Aldeburgh Cinema

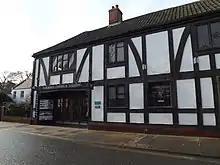
Aldeburgh Cinema

Aldeburgh Cinema is one of the oldest, continuously running cinema houses in the United Kingdom. It is located in the town of Aldeburgh, Suffolk. It has hosted many cinematic and performing arts events, including live theatre, operas, art exhibitions and ballet transmissions from the National Theatre, New York's Metropolitan Opera, the Royal Opera House, the National Gallery, the British Museum and Moscow's Bolshoi Ballet. Aldeburgh Cinema is the permanent home of the Aldeburgh Documentary Festival, run annually in November.